International Control Commission (Albania)

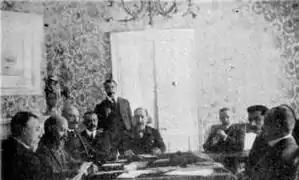
Picture of the negotiations that lead to the Protocol of Corfu between the International Commission of Control and Northern Epirote representatives.

After gradually assuming the administration of the country in 1914, the International Commission prepared a draft of the constitution with 216 articles. It would provide for establishment of the National Assembly with power of legislation in Albania which was designed as hereditary constitutional monarchy.